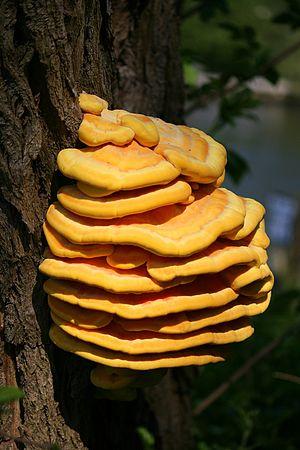
Laetiporus est un genre de champignons basidiomycètes appartenant à la famille des Fomitopsidaceae.